The Ship, New Cavendish Street

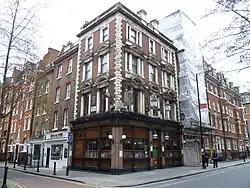
The Ship

The Ship is a public house in New Cavendish Street, London. The 19th century building is grade II listed. It features as a regular meeting point for the experts in the BBC TV series Uncanny.